Elu Suttina Kote

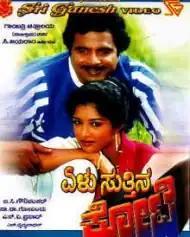

Elu Suttina Kote is a 1988 Indian Kannada-language film directed by B. C. Gowrishankar and starring Ambareesh and Gouthami with Ramesh Aravind, Sadashiva Brahmavar, Sundarakrishna Urs, Devaraj, Sunil Raoh, Kavya amongst others in supporting roles. The film enjoys cult classic status in the Kannada cinema industry. The core plot of the movie is based on the Russian novel "Crime and Punishment" by Fyodor Dostoevsky.